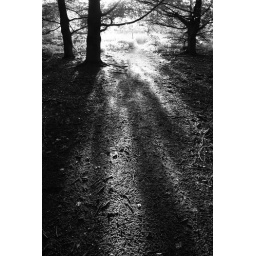
In a forest in Antwerp, the sun made the ground look artistic